James Chapple

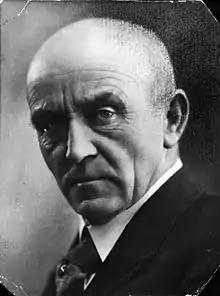
Reverend James Chapple, unknown date

James Henry George Chapple (23 August 1865 – 8 April 1947) was a Unitarian minister, former Presbyterian minister and pacifist. He was charged with making seditious utterances in 1917 and imprisoned for 11 months, and was the inspiration for the character George Plumb in the "Plumb" trilogy written by his grandson Maurice Gee. He was one of only two New Zealanders nominated for the Nobel Peace Prize before 1956.